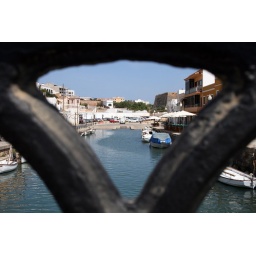
Looking through the fence on the bridge in Es Port, Ciutadella.